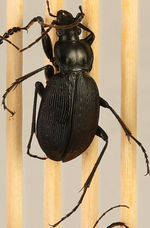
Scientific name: Carabus goryi
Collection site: Mountain Lake Biological Station NEON (MLBS), plot MLBS_011